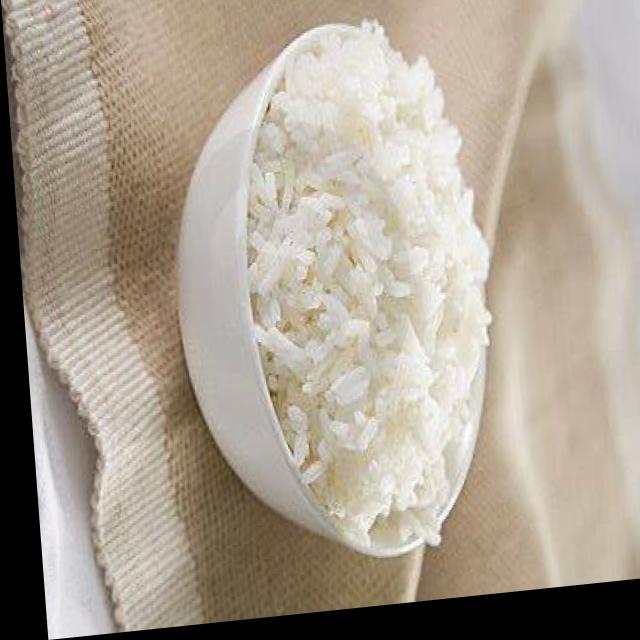
Dish: white_rice